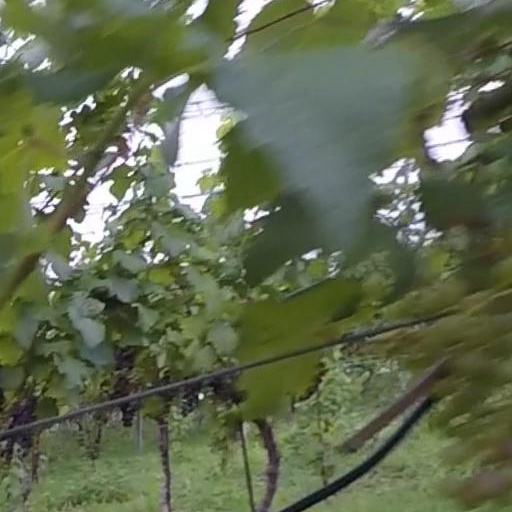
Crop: grape